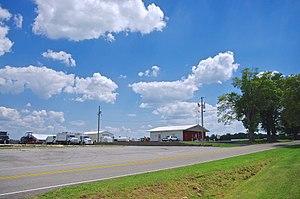
Powell est une municipalité américaine située dans le comté de DeKalb en Alabama.